Houlder Line

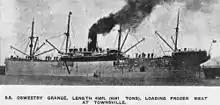
The first of four Houlder ships to be called "Oswestry Grange". This one was a refrigerated cargo ship built in 1902 and sold in 1912

Houlder Line was a number of related British shipping companies originally established by the Houlder brothers.